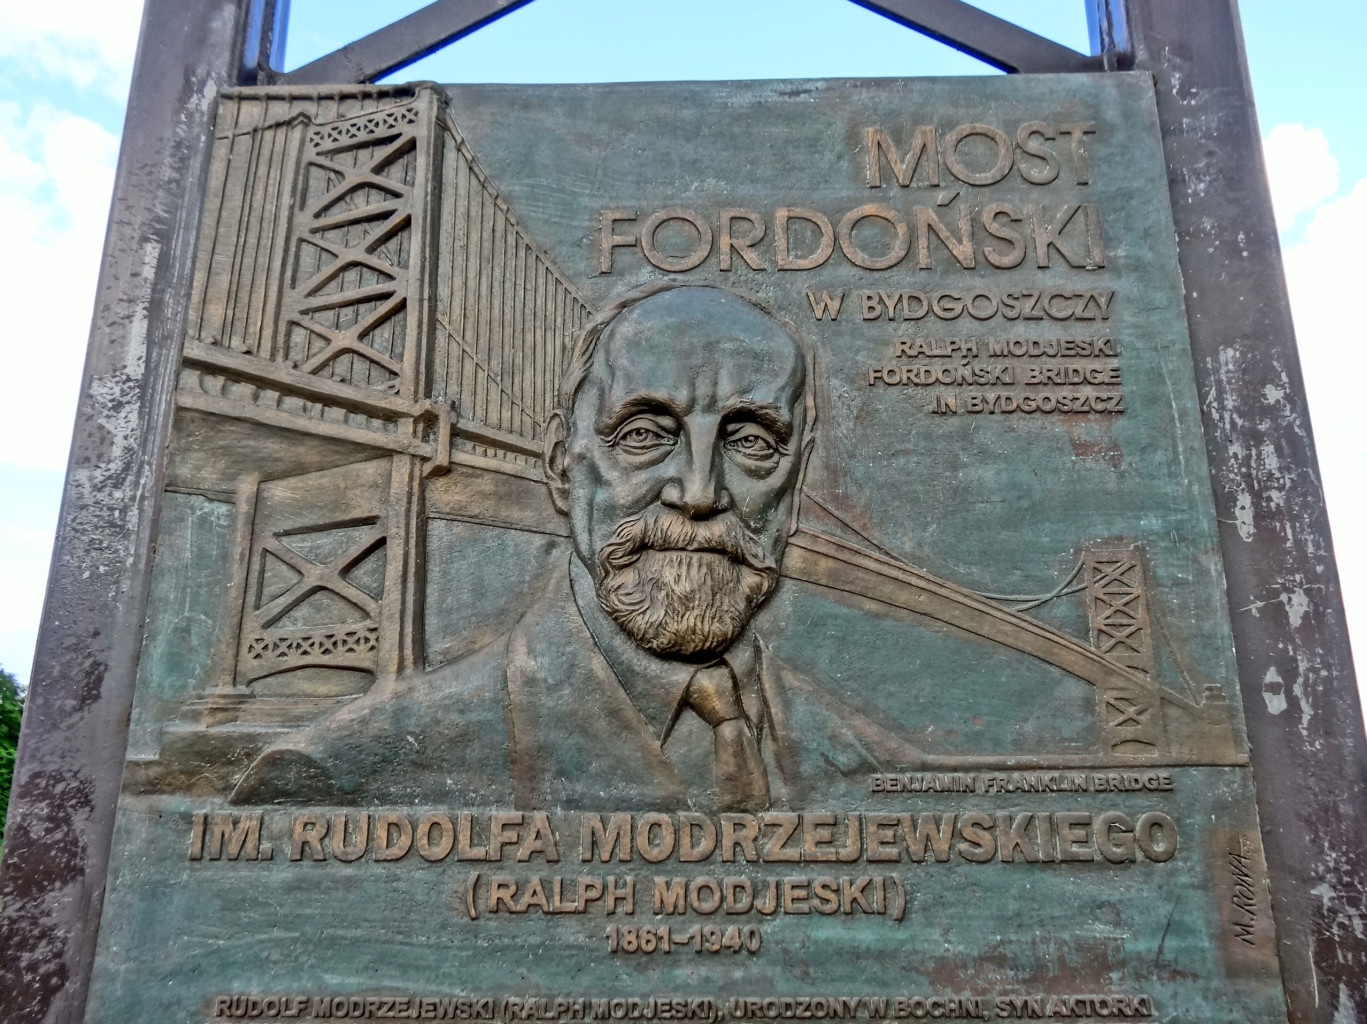
bridge, crossing, river, monument, metal, historic, sculpture, memorial, art, infrastructure, plaque, relief, stele, archaeological site, ancient history, bydgoszczy, most fordonski, commemorative plaque